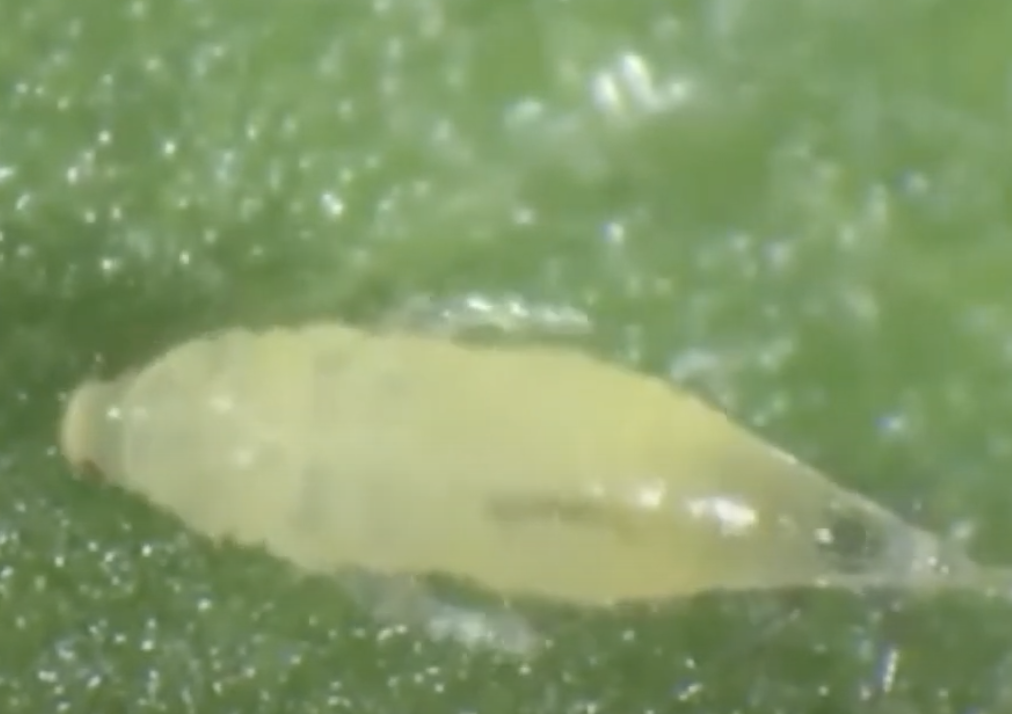
Label: thrips_disease